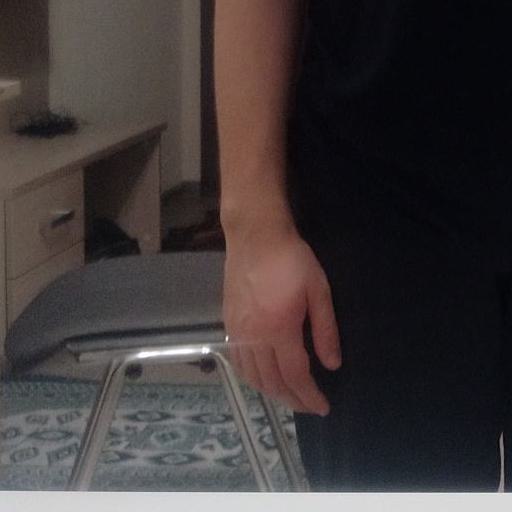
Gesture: no_gesture